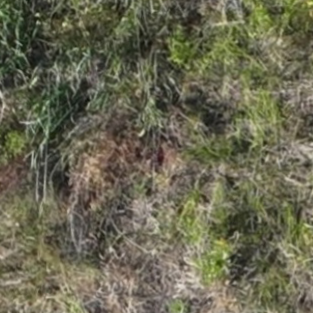
Month: july
Dye color: red
Dye concentration: high